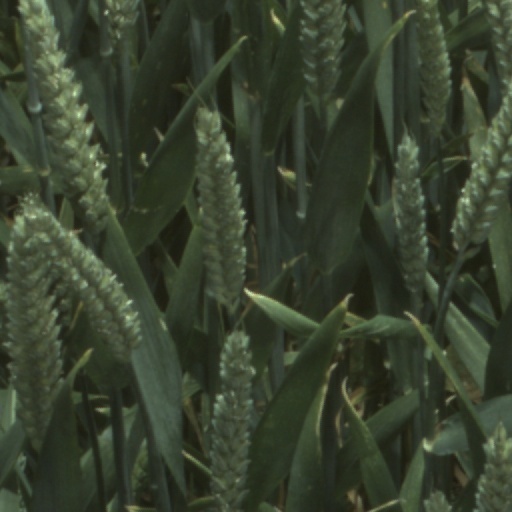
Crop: wheat